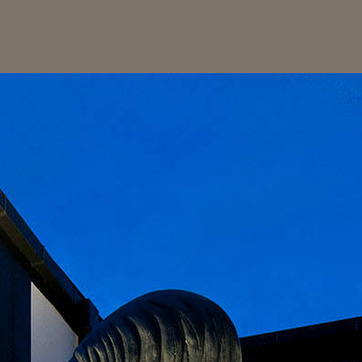
Material: sky